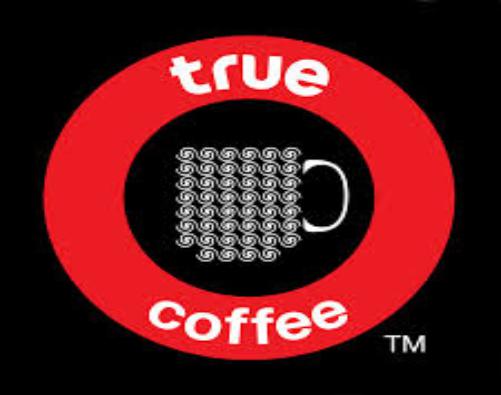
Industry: Food